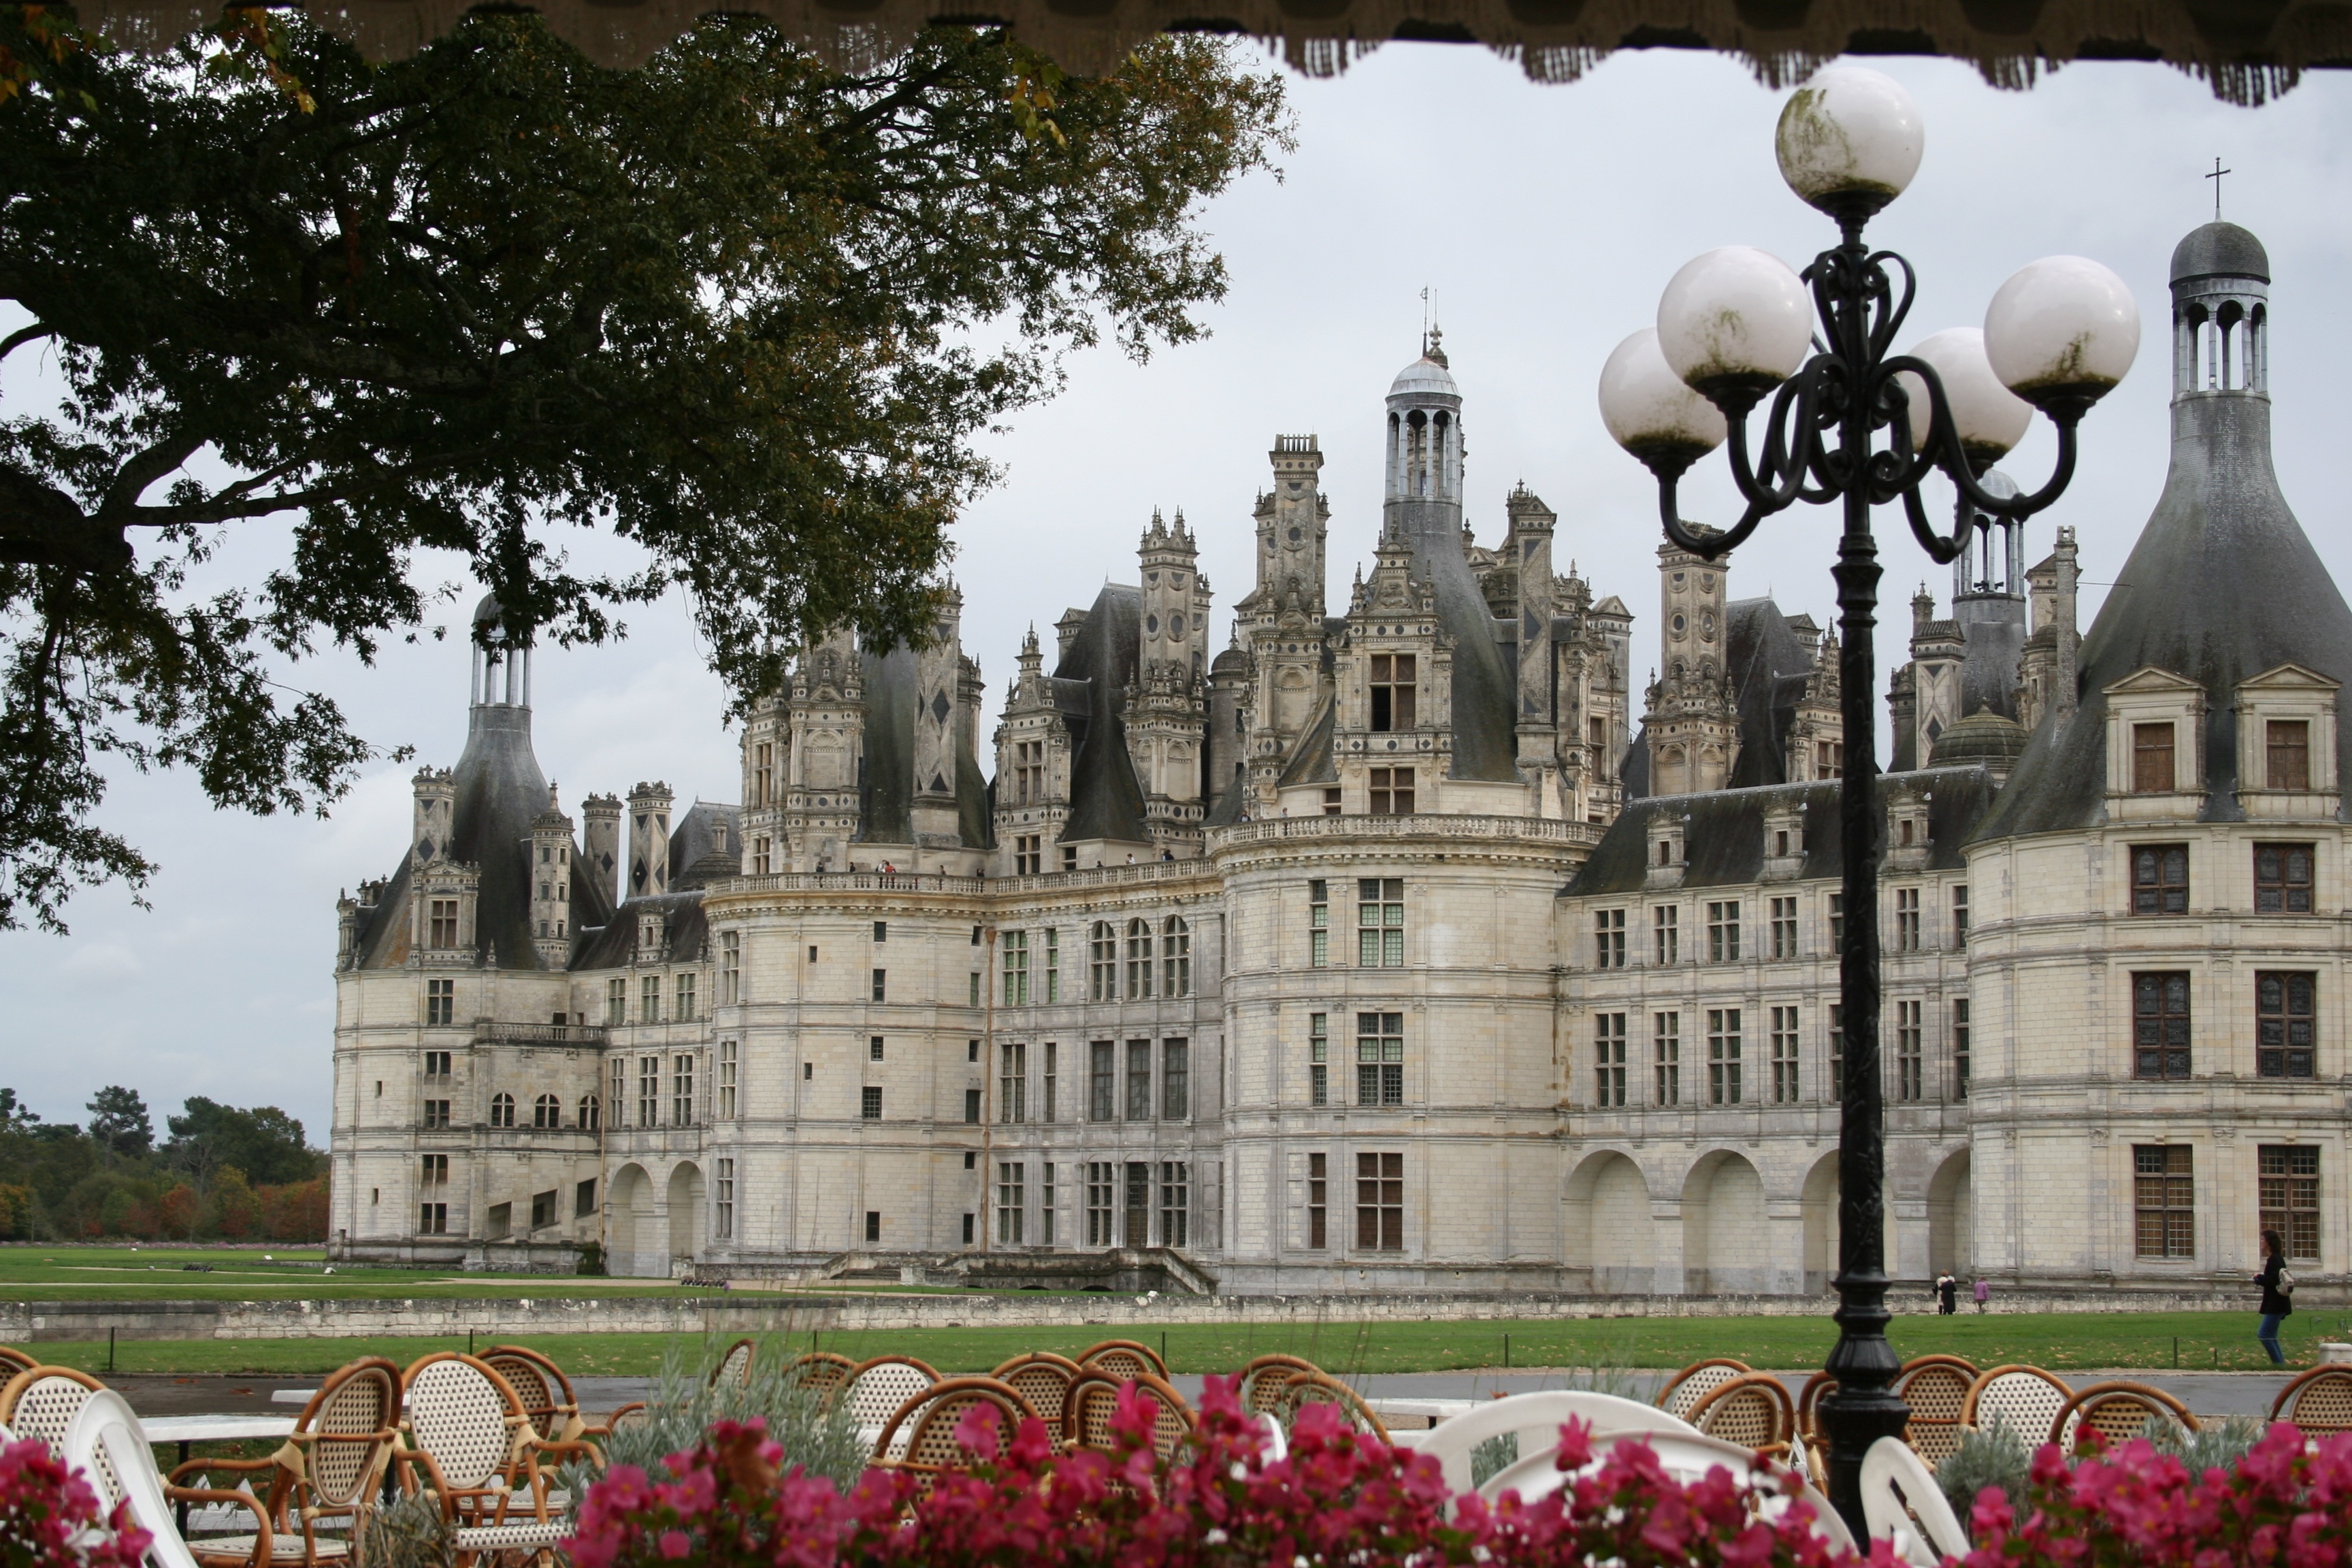
flower, chateau, palace, monument, france, statue, plaza, landmark, tourism, loire valley, tours, ch teau de chambord